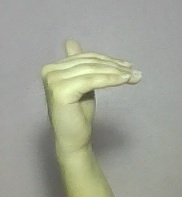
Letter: khaa